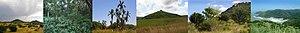
L'ensemble Maputaland-Pondoland-Albany est une écorégion d'Afrique australe considérée comme un épicentre de biodiversité par Conservation International.